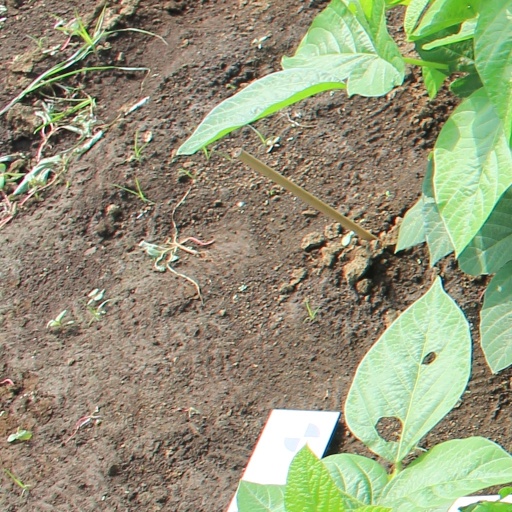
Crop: soybean